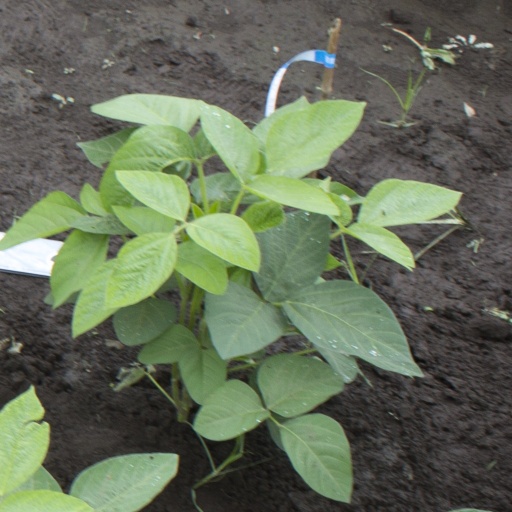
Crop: soybean